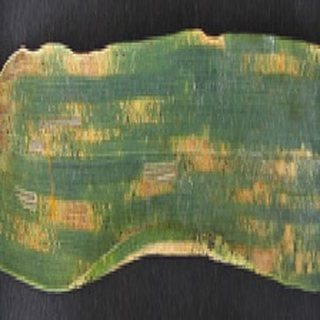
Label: wheat_yellow_rust